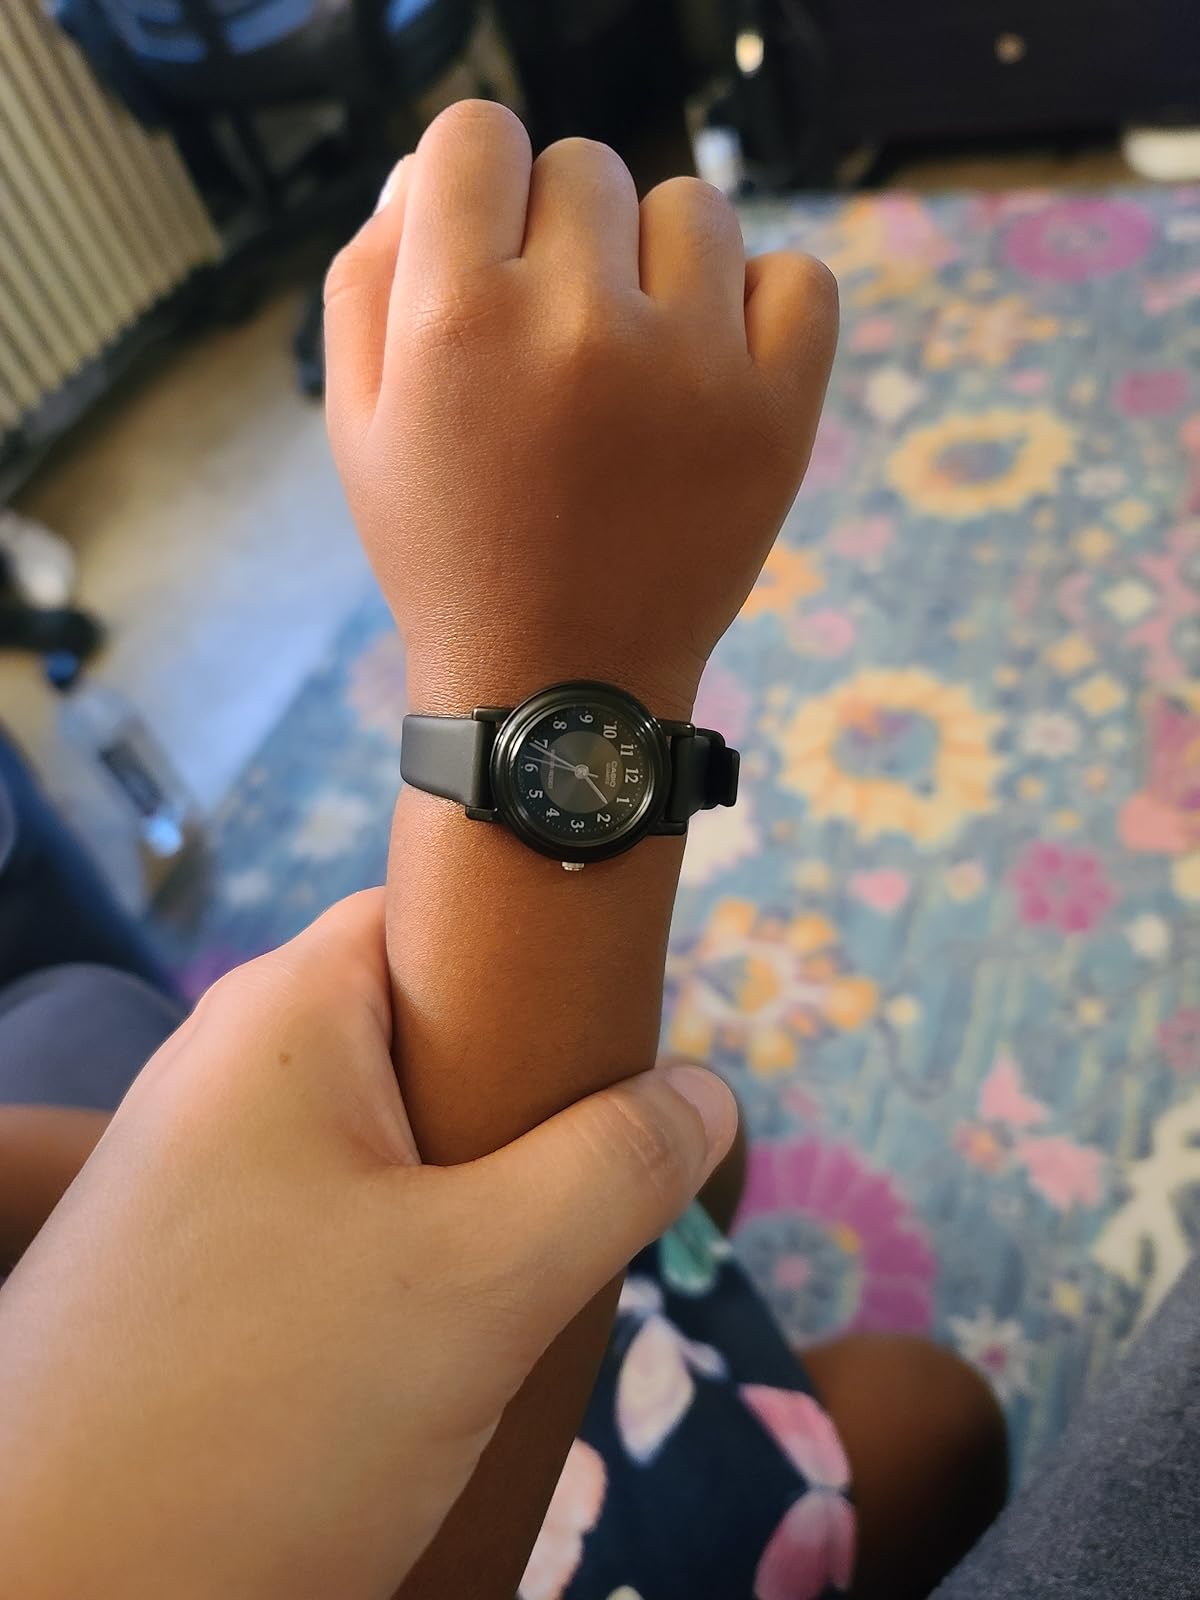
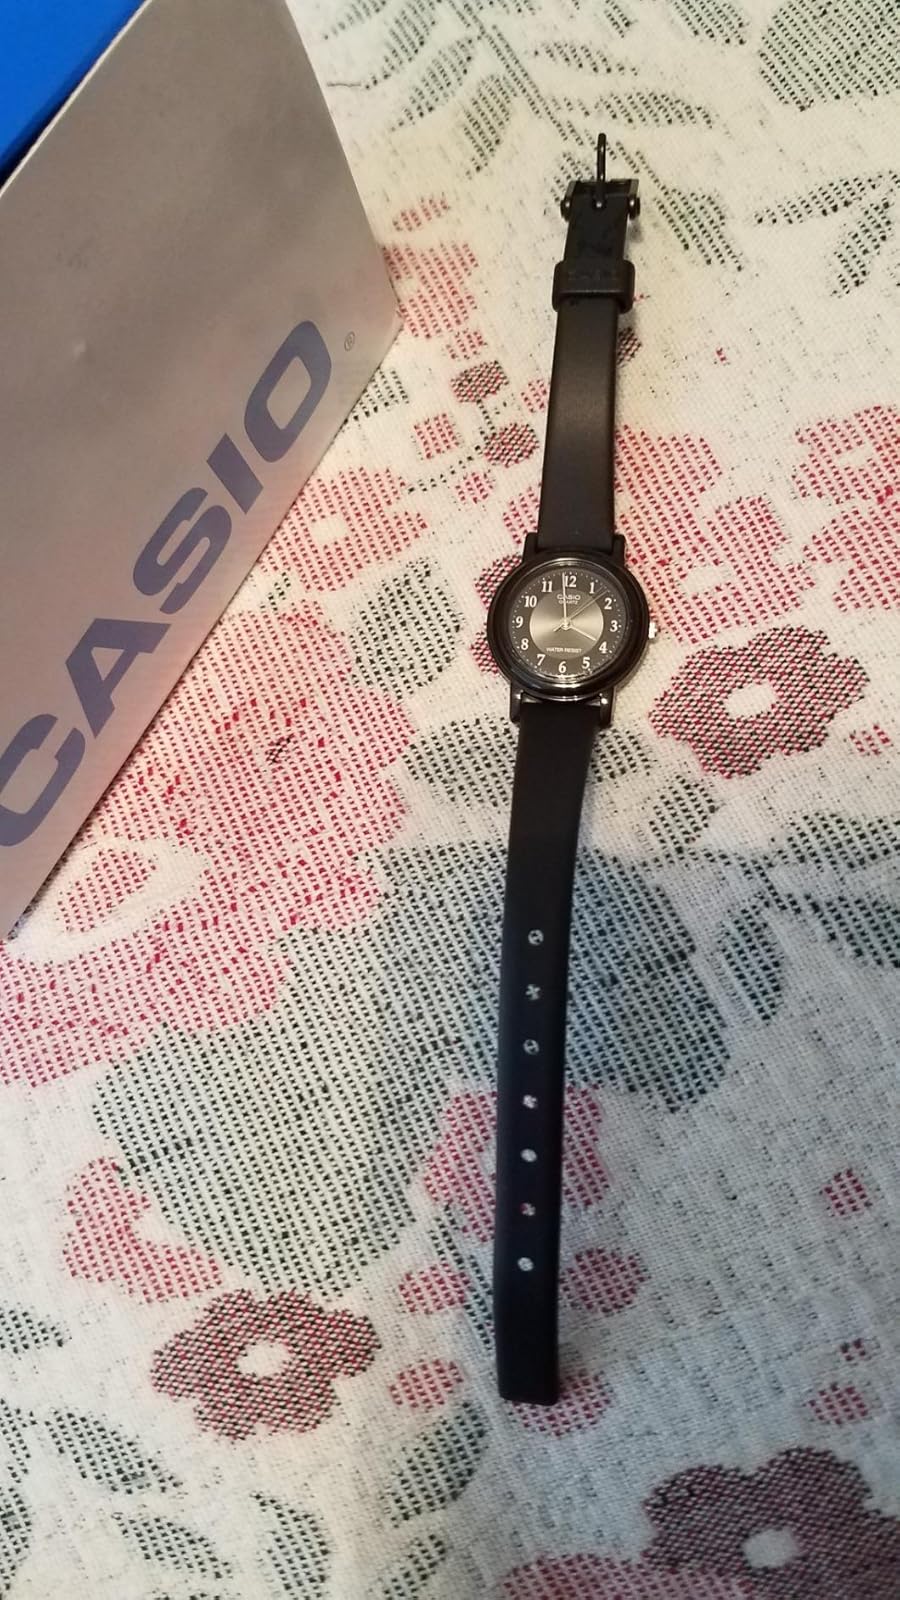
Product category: accessories_watch
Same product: yes